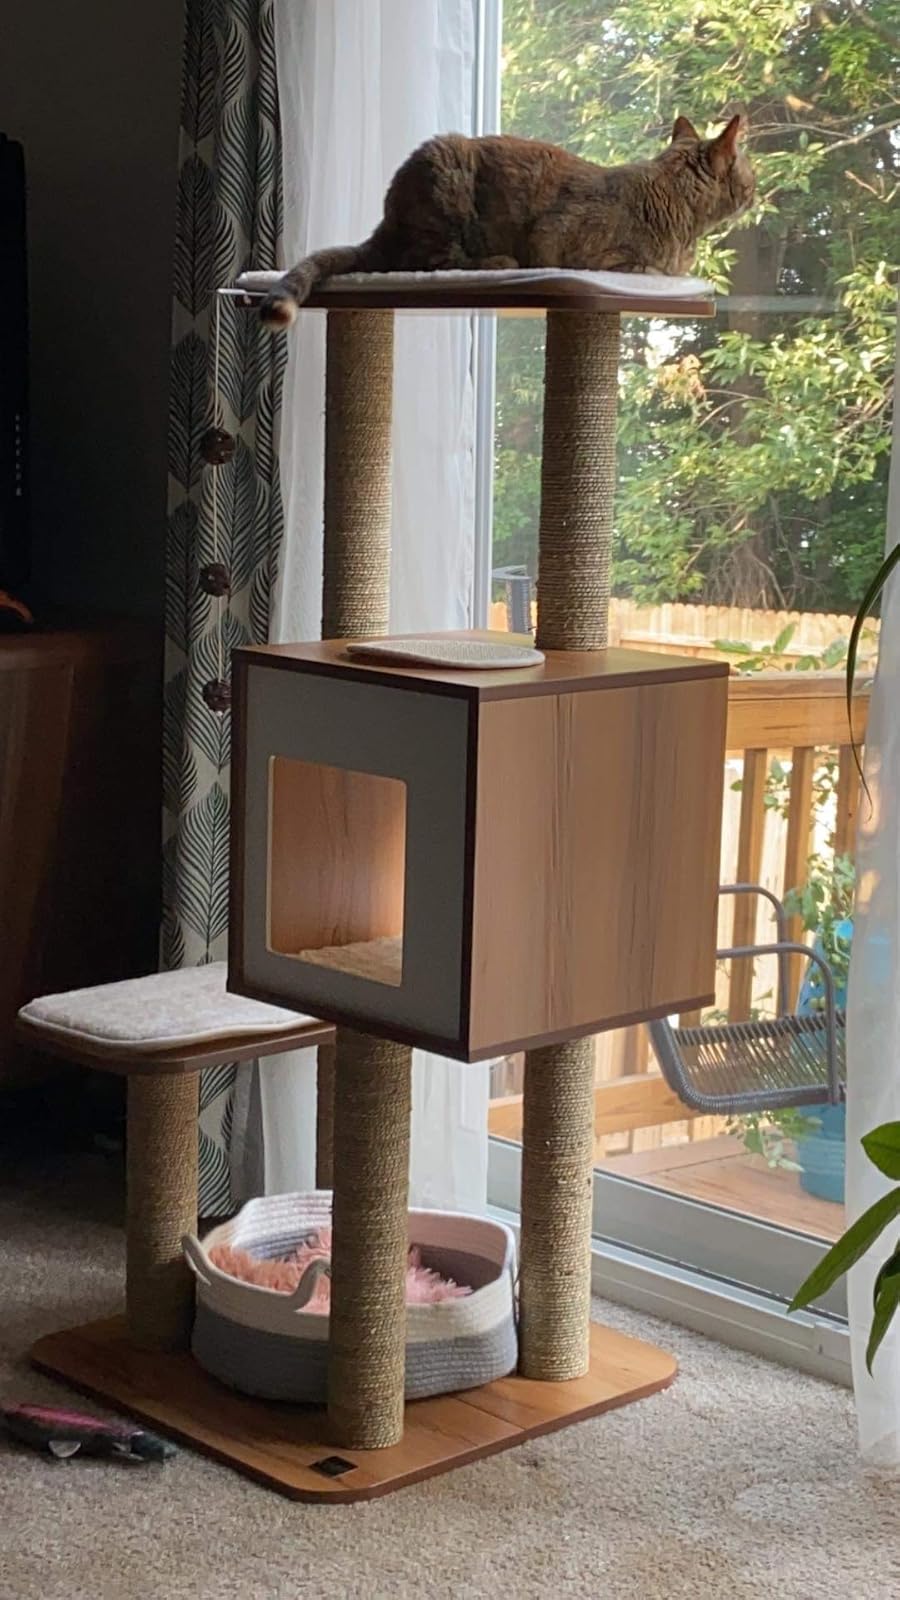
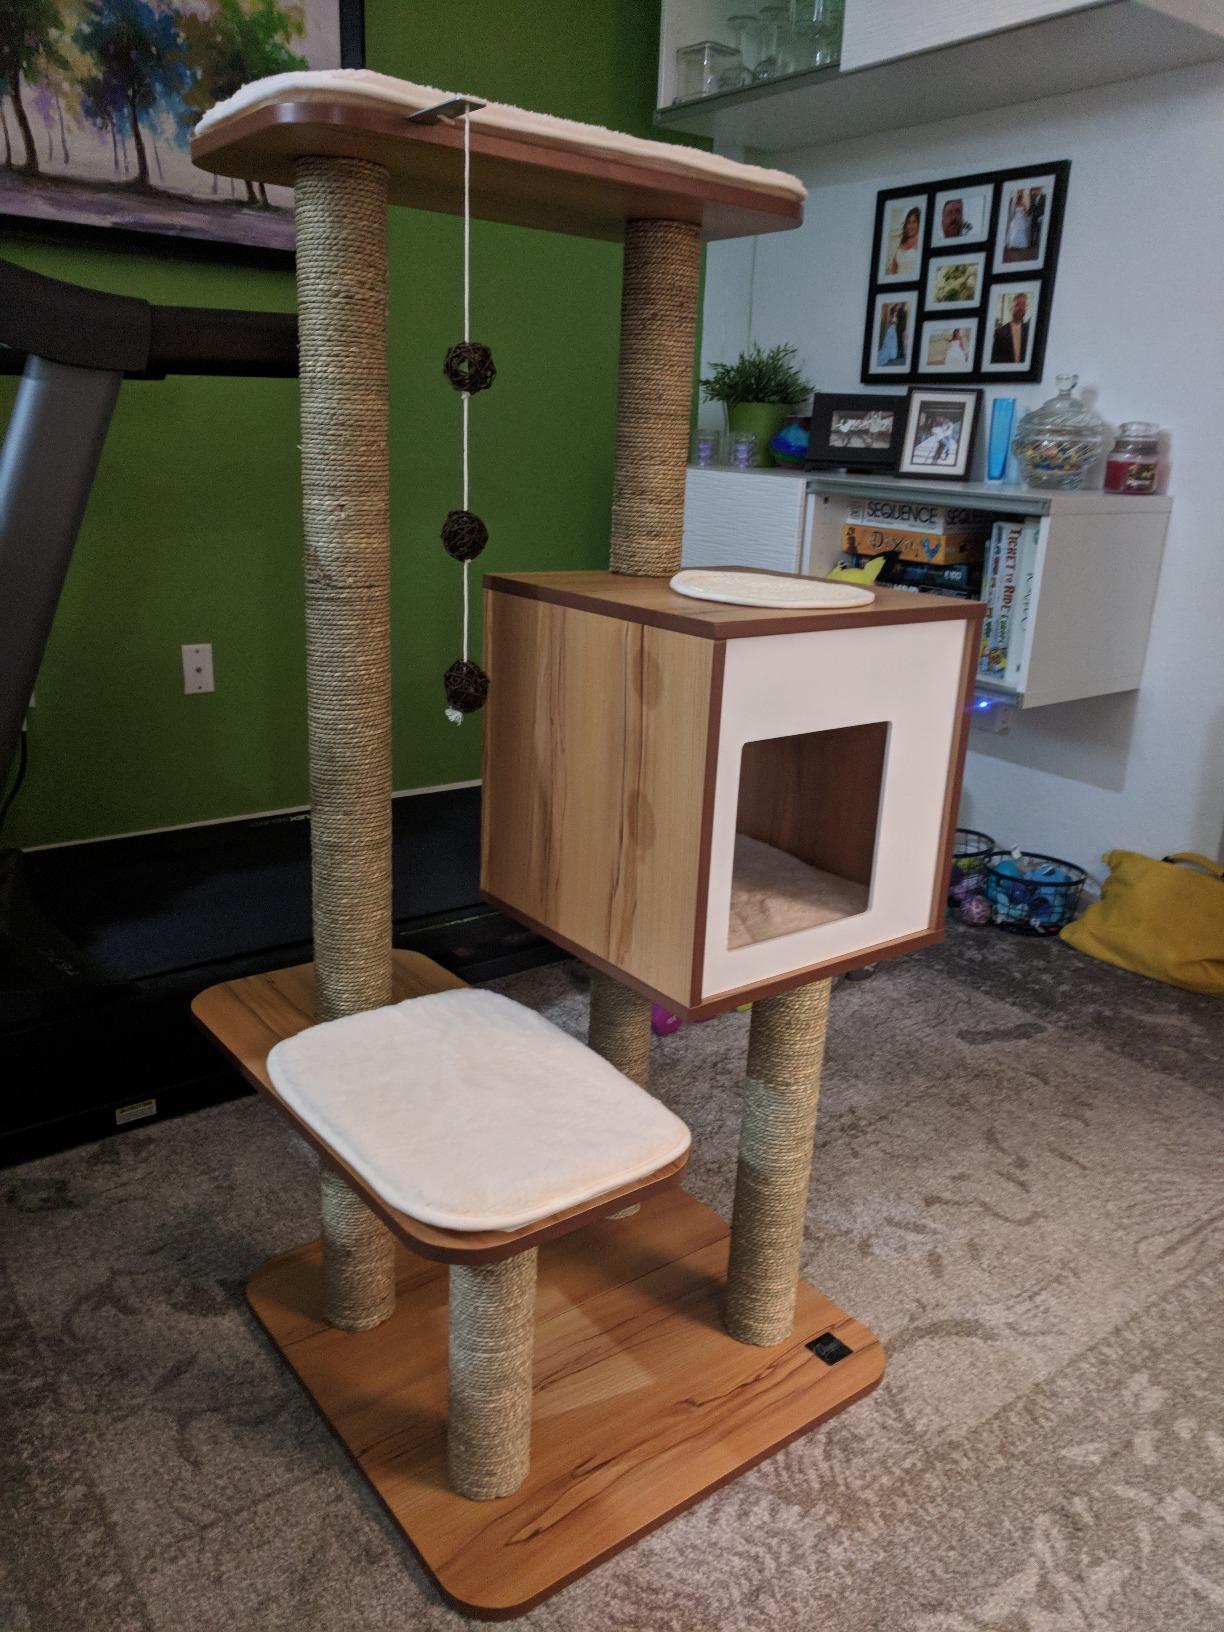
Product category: items_cat tree
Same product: yes